Toyokawa Inari

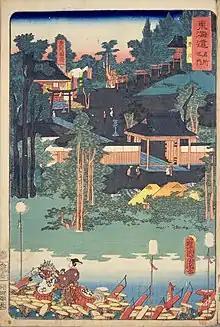
Toyokawa Inari, from the "ukiyo-e" series "Tōkaidō meisho fūkei" (東海道名所風) by Toyohara Kunichika (1863)

Tradition claims that Dakiniten taught Kangan Giin the mantra "On shira batta niri un sowaka" (唵尸羅婆陀尼黎吽娑婆訶, reconstructed as "Oṃ śila bheda nirṛti huṃ svāhā"), which is traditionally explained as meaning: "When this spell is chanted, the faith in me reaches everywhere, and by the true power of the Buddhist precepts ("śila"), evil and misfortune will be abolished and luck and wisdom attained; suffering removed and comfort achieved, and pain transformed into delight." Another possible interpretation is: "I vow to destroy ("bheda") all my sufferings ("nirṛti"?) and overcome temptations with the power of monastic discipline ("śila")."